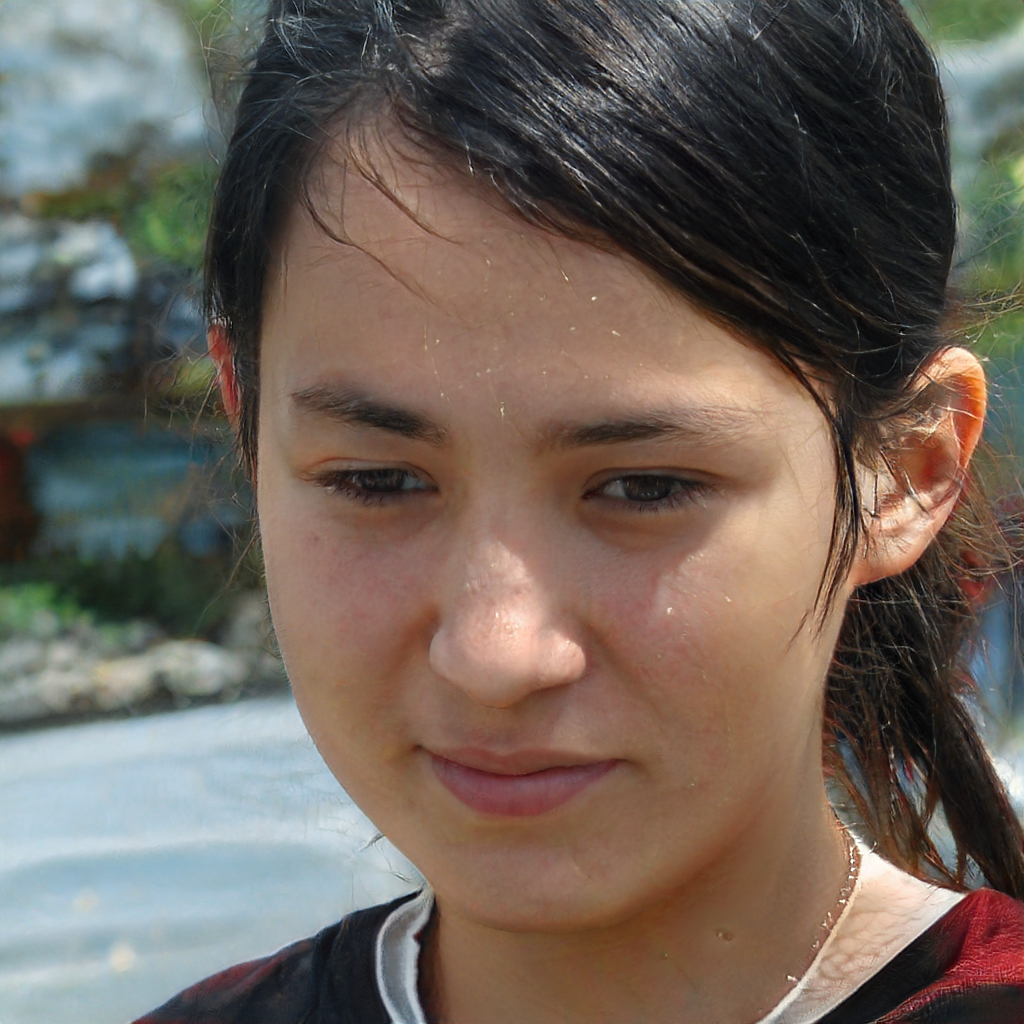
Label: Colored